Nakanoshō Station

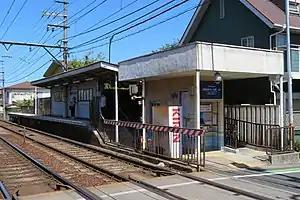
Nakanoshō Station, September 2019

is a passenger railway station located in the city of Ōtsu, Shiga Prefecture, Japan, operated by the private railway company Keihan Electric Railway.